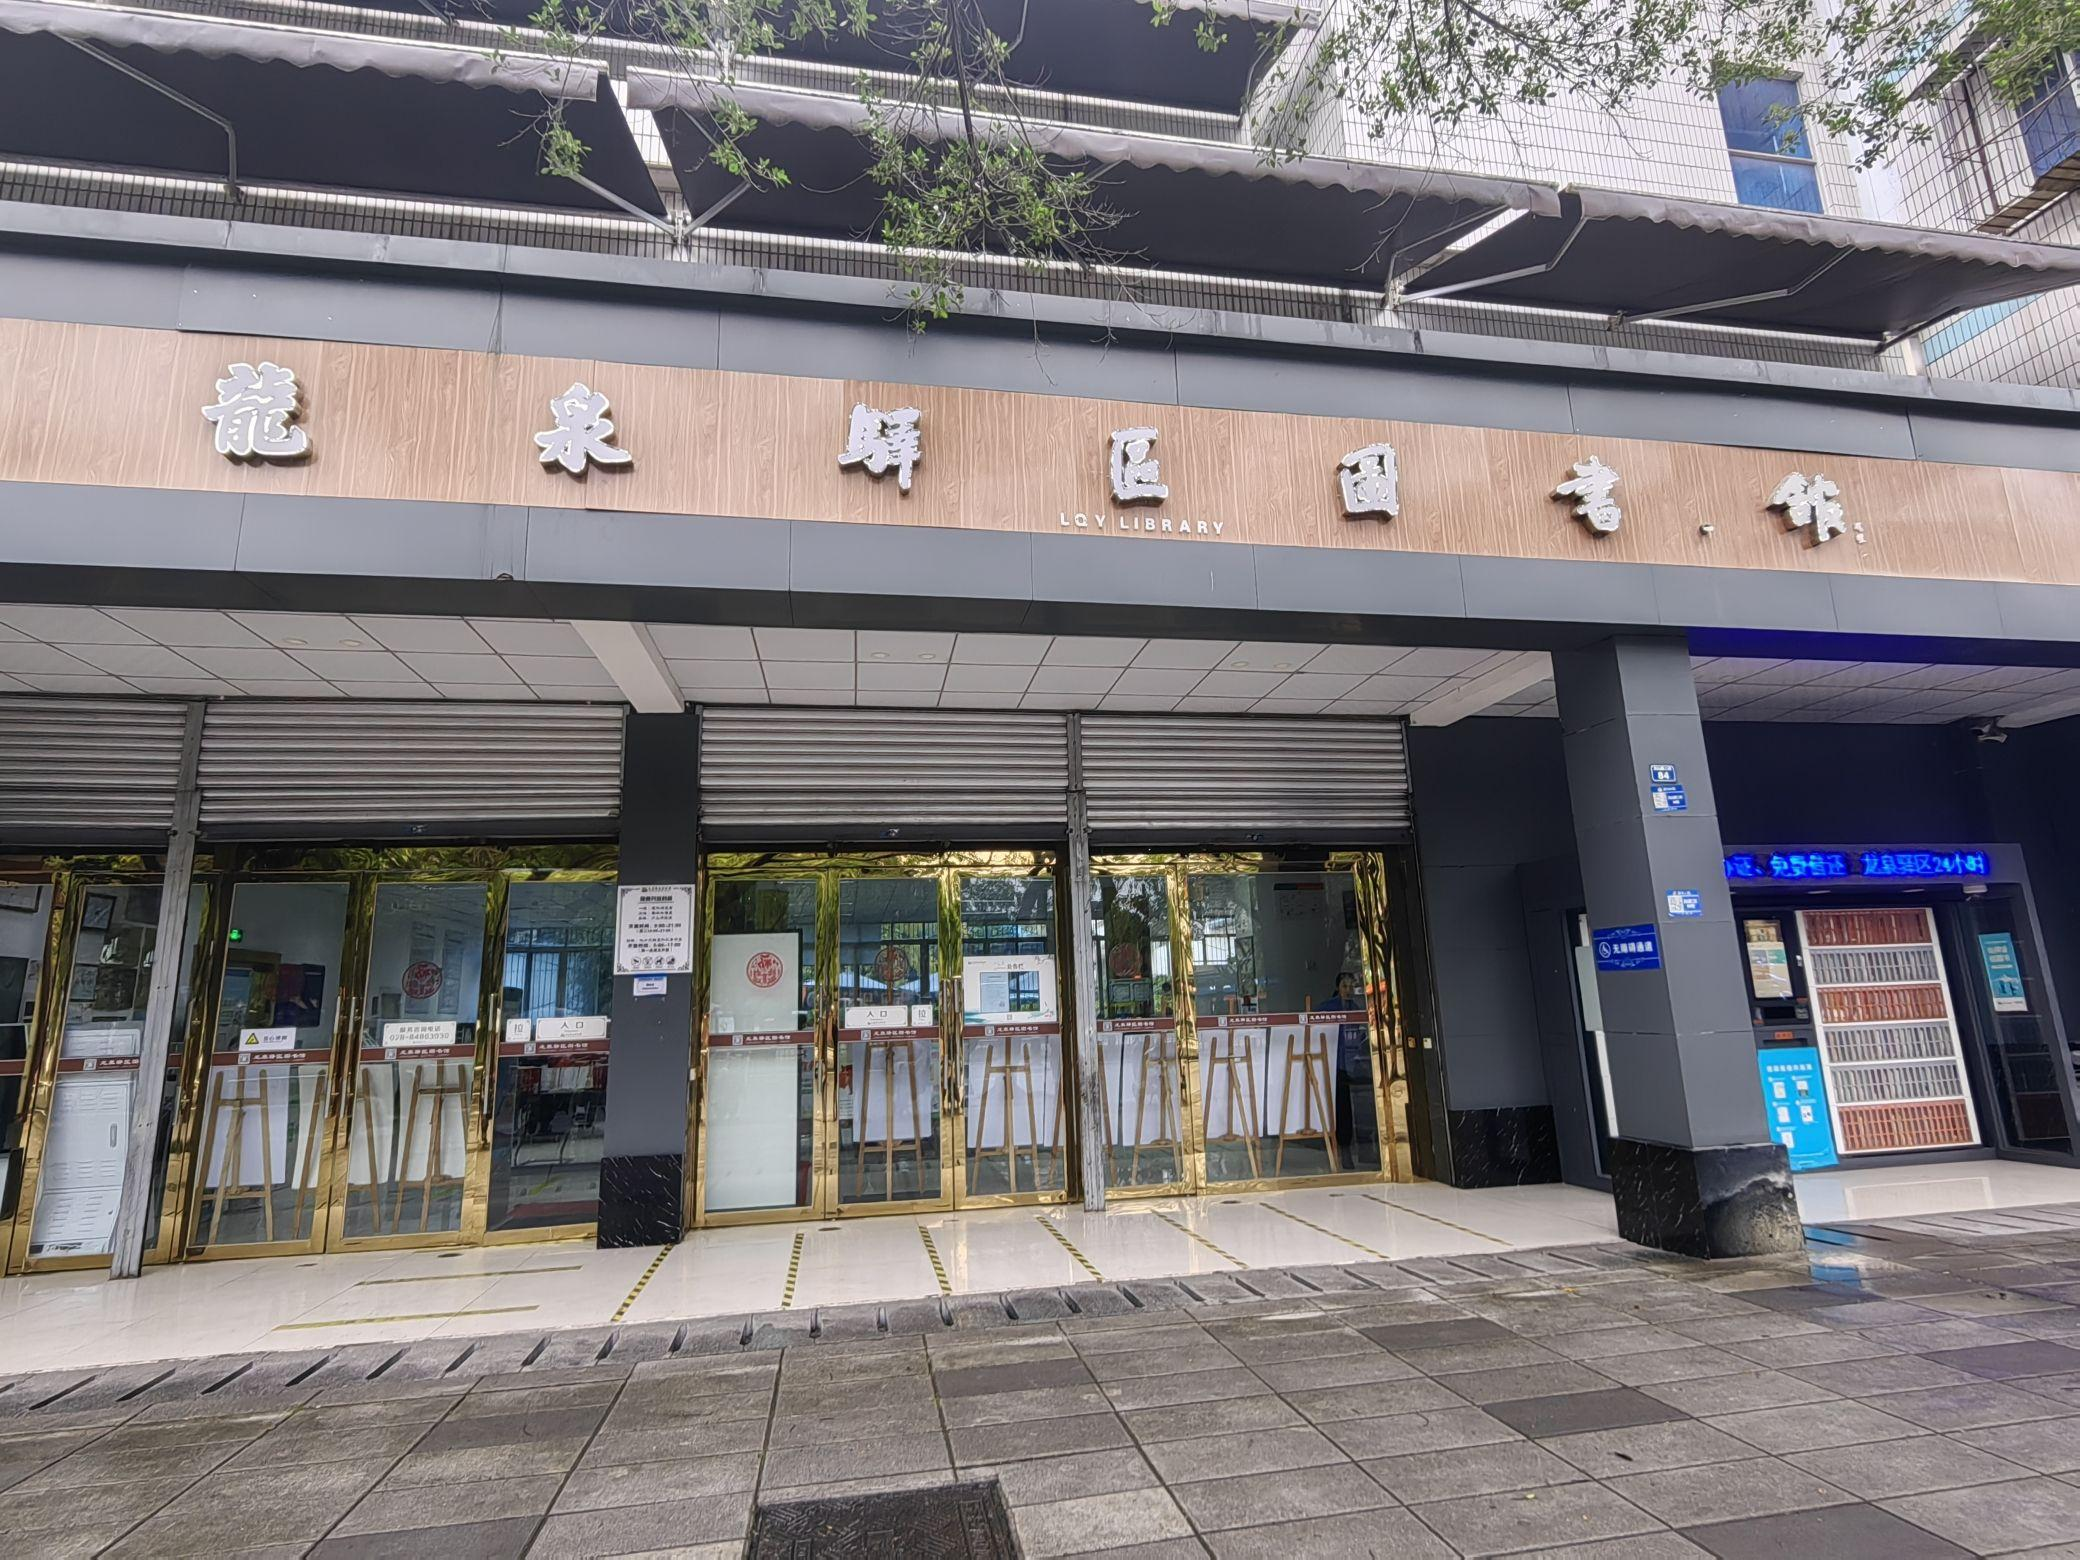
地标名称：成都市龙泉驿区图书馆
所在城市：成都市·龙泉驿区